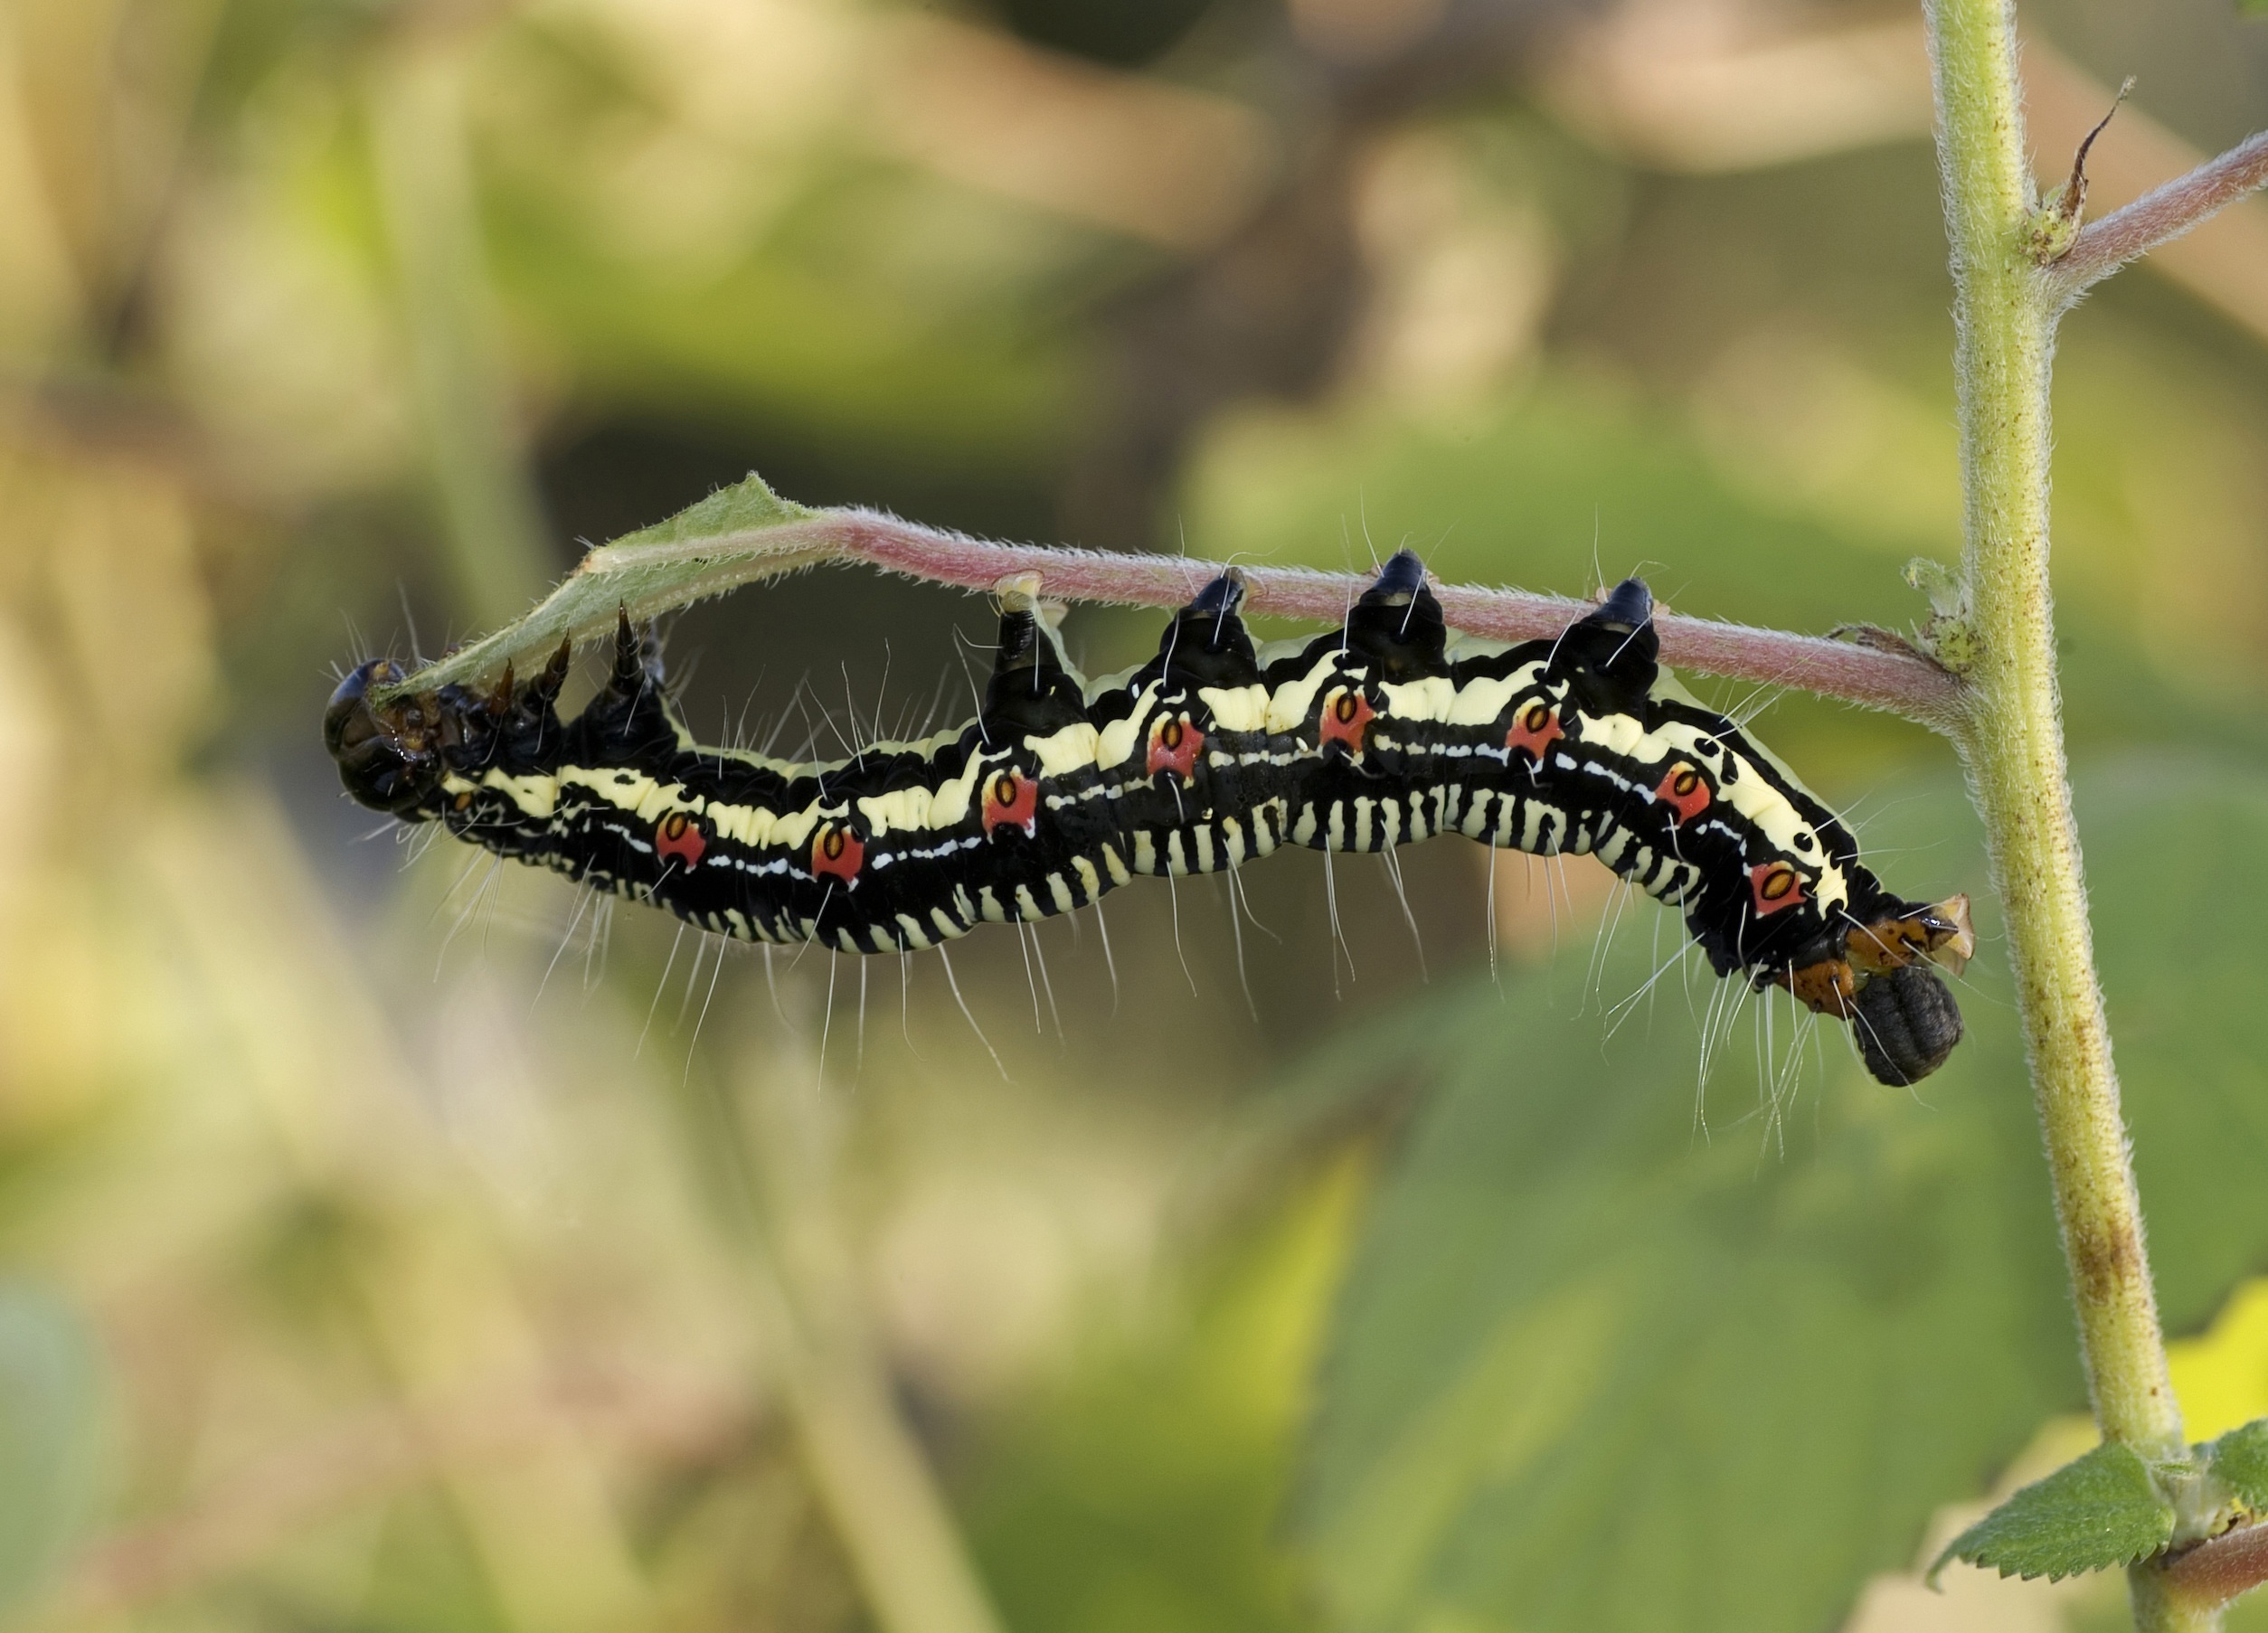
nature, plant, photography, wildlife, insect, macro, bug, butterfly, fauna, invertebrate, caterpillar, close up, crawling, outdoors, eating, larva, macro photography, arthropod, ramie caterpillar, plant stem, moths and butterflies